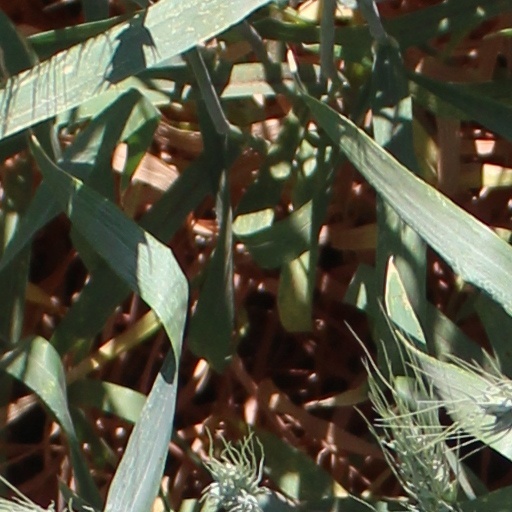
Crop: wheat